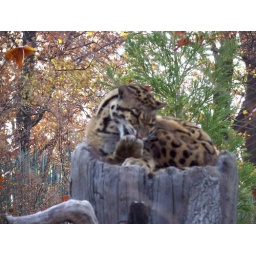
Big cat cleaning on a tree stump at the National Zoo in Washington, DC.